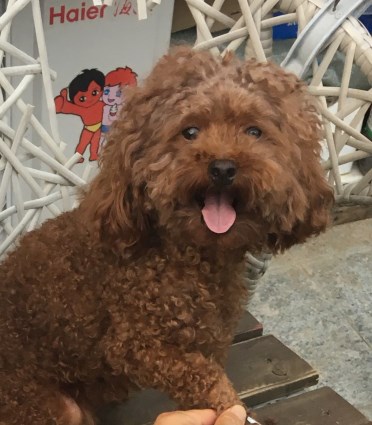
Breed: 7449-n000128-teddy